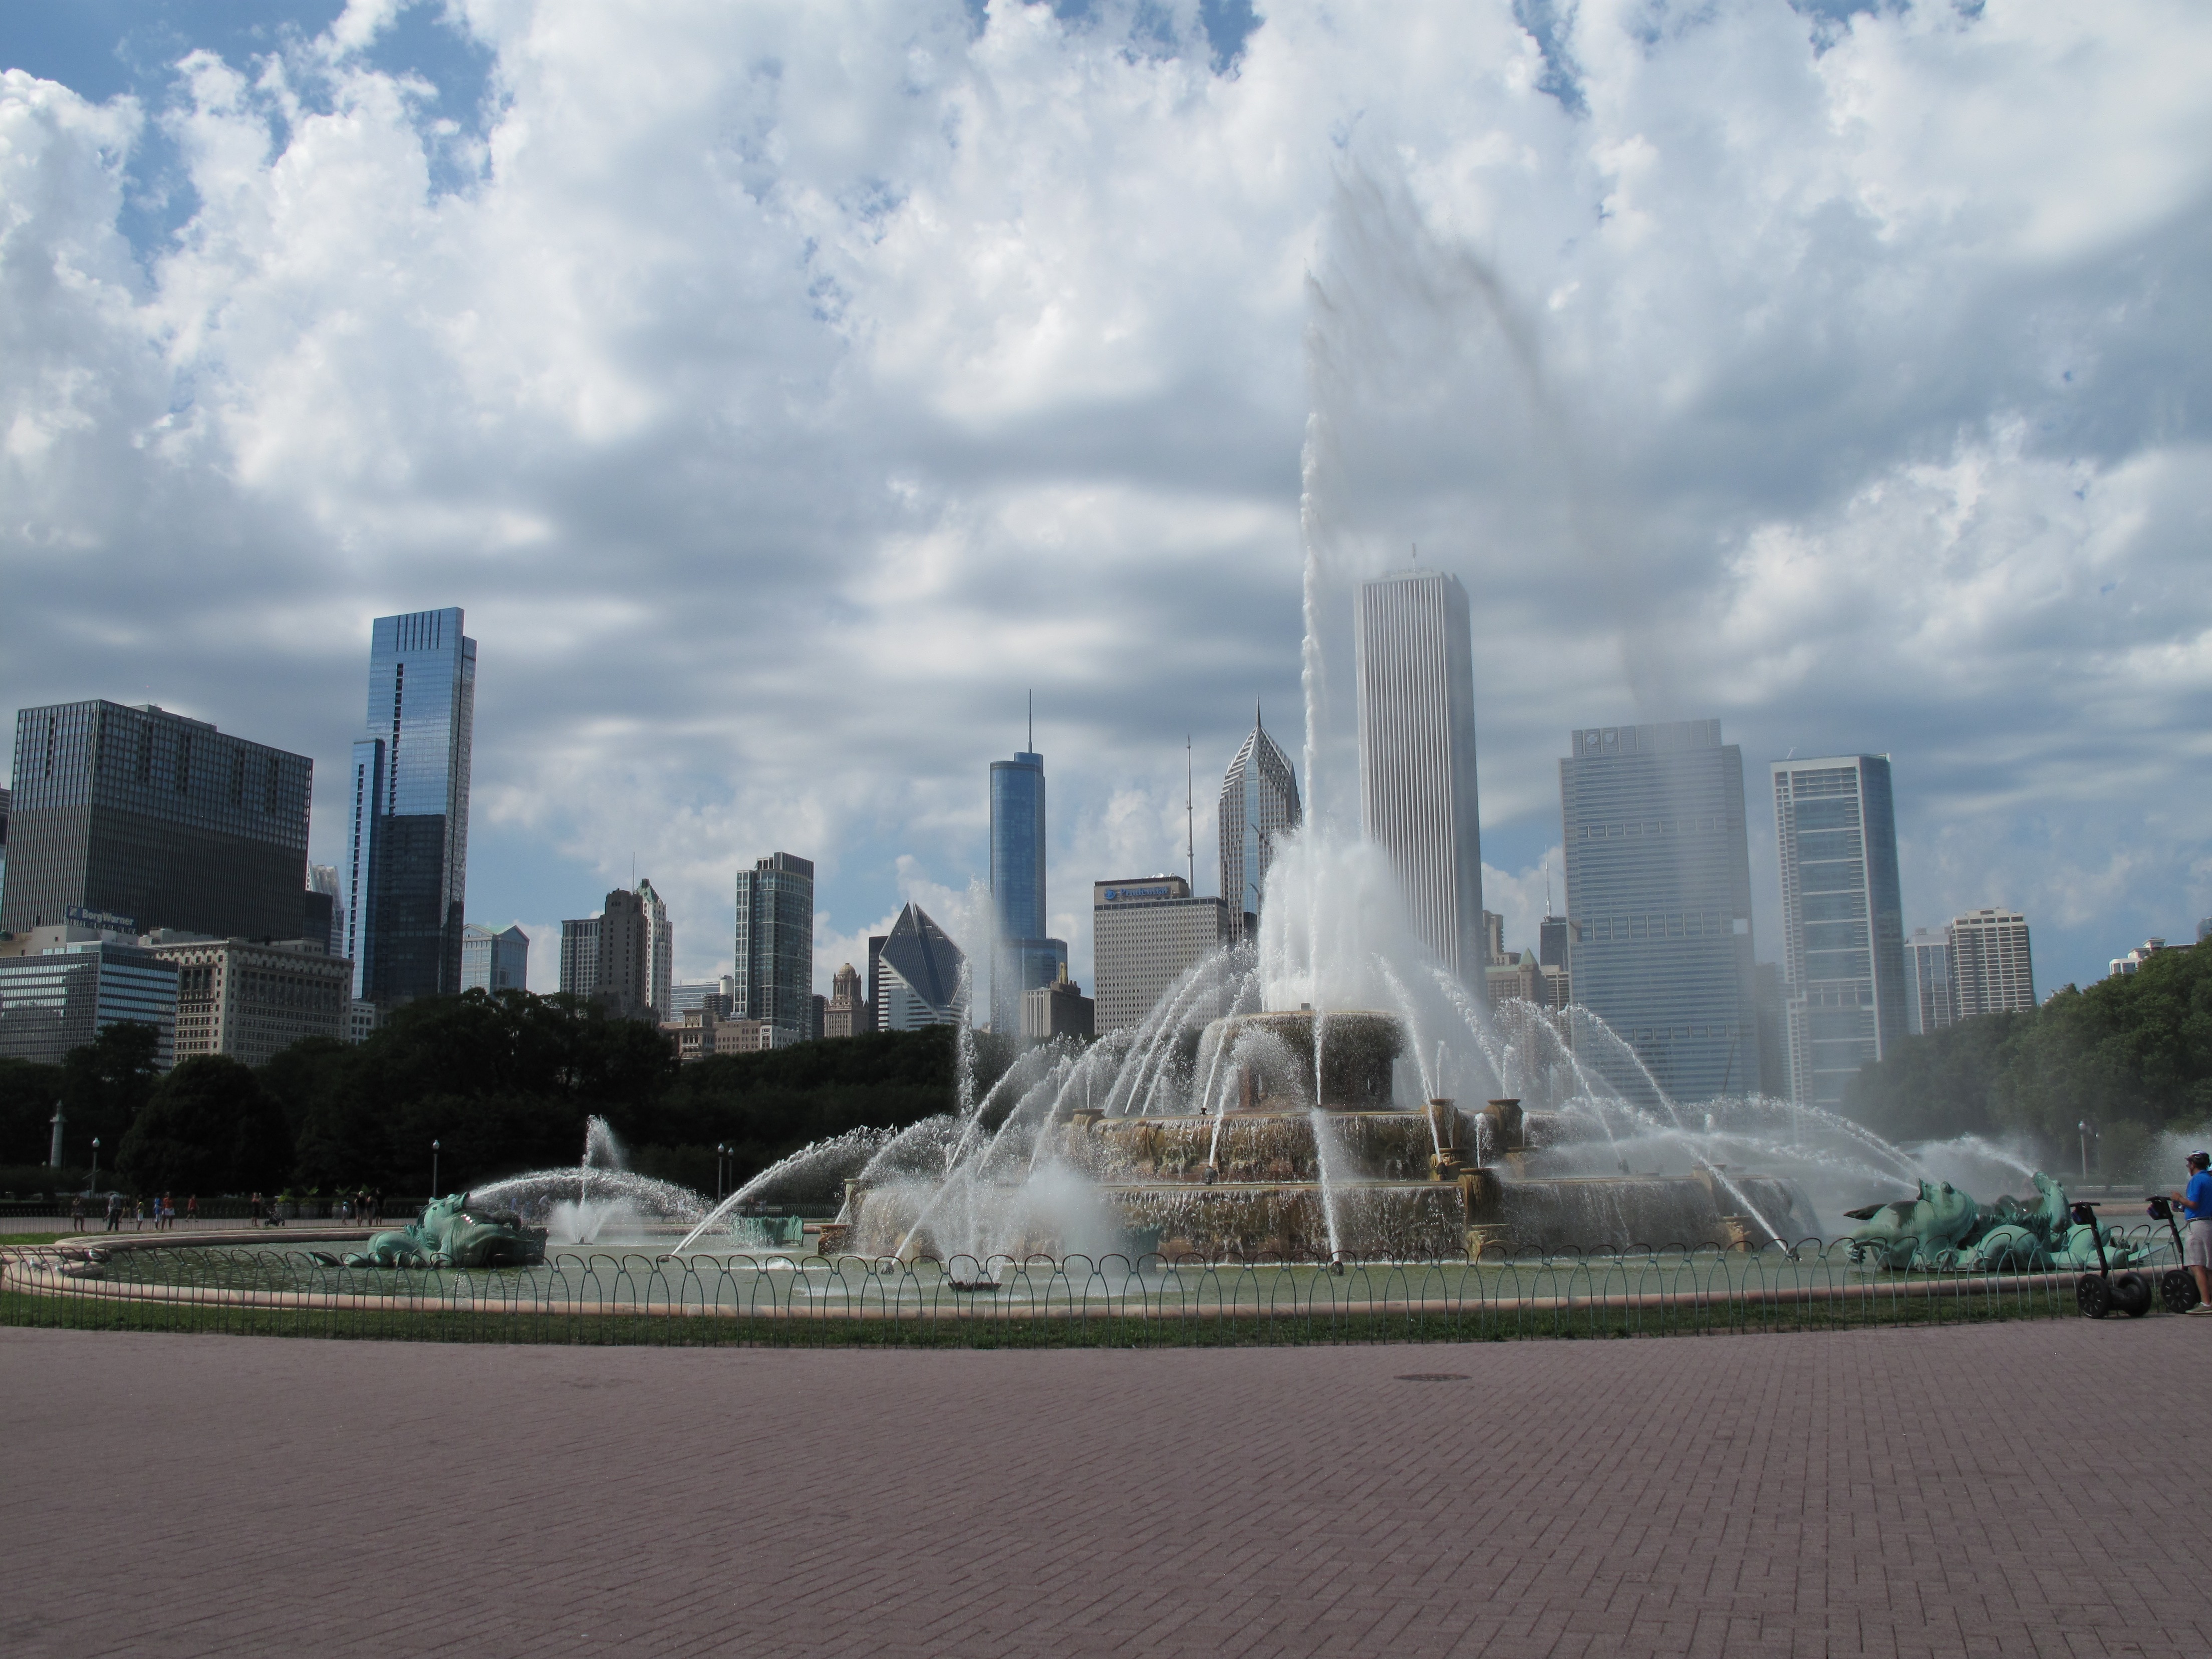
skyline, city, skyscraper, cityscape, downtown, park, landmark, chicago, illinois, fountain, water feature, urban area, human settlement, atmosphere of earth, millenium park